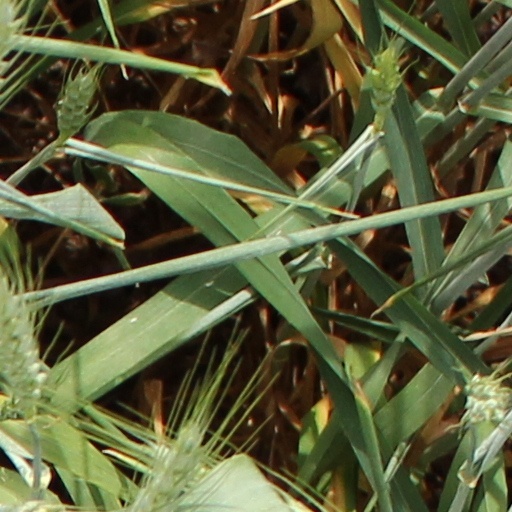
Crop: wheat